Mandy Payne

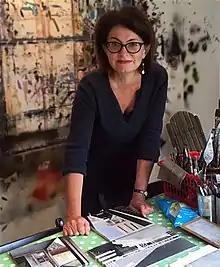
Payne in her studio

Mandy Payne (born 1964) is a member of the Contemporary British Painting group and is an artist with a primary interest in portraying the regeneration of inner city environments and the transitory nature of urban communities. Her themes include the contrasts between twentieth century inner-city social housing and modern gentrification.